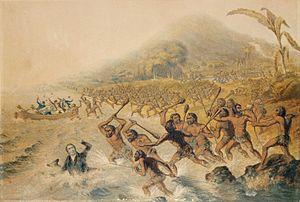
John Williams est un missionnaire britannique.
Cet article relate les faits saillants de l'histoire du Vanuatu, un État d'Océanie situé dans le Sud-Ouest de l'océan Pacifique.